Otter Plain

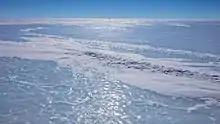
Otter Plain (looking NE) with Sigurd Knolls in the center near the horizon, roughly 27 miles (44 km) in the distance. Queen Maud Land, Antarctica.

Otter Plain is an ice plain between Sigurd Knolls on the north and the Muhlig-Hofmann and Drygalski Mountains on the south, in Queen Maud Land. Plotted from surveys and air photos by the Norwegian Antarctic Expedition (1956–60) and named after the Otter aircraft used by the expedition.